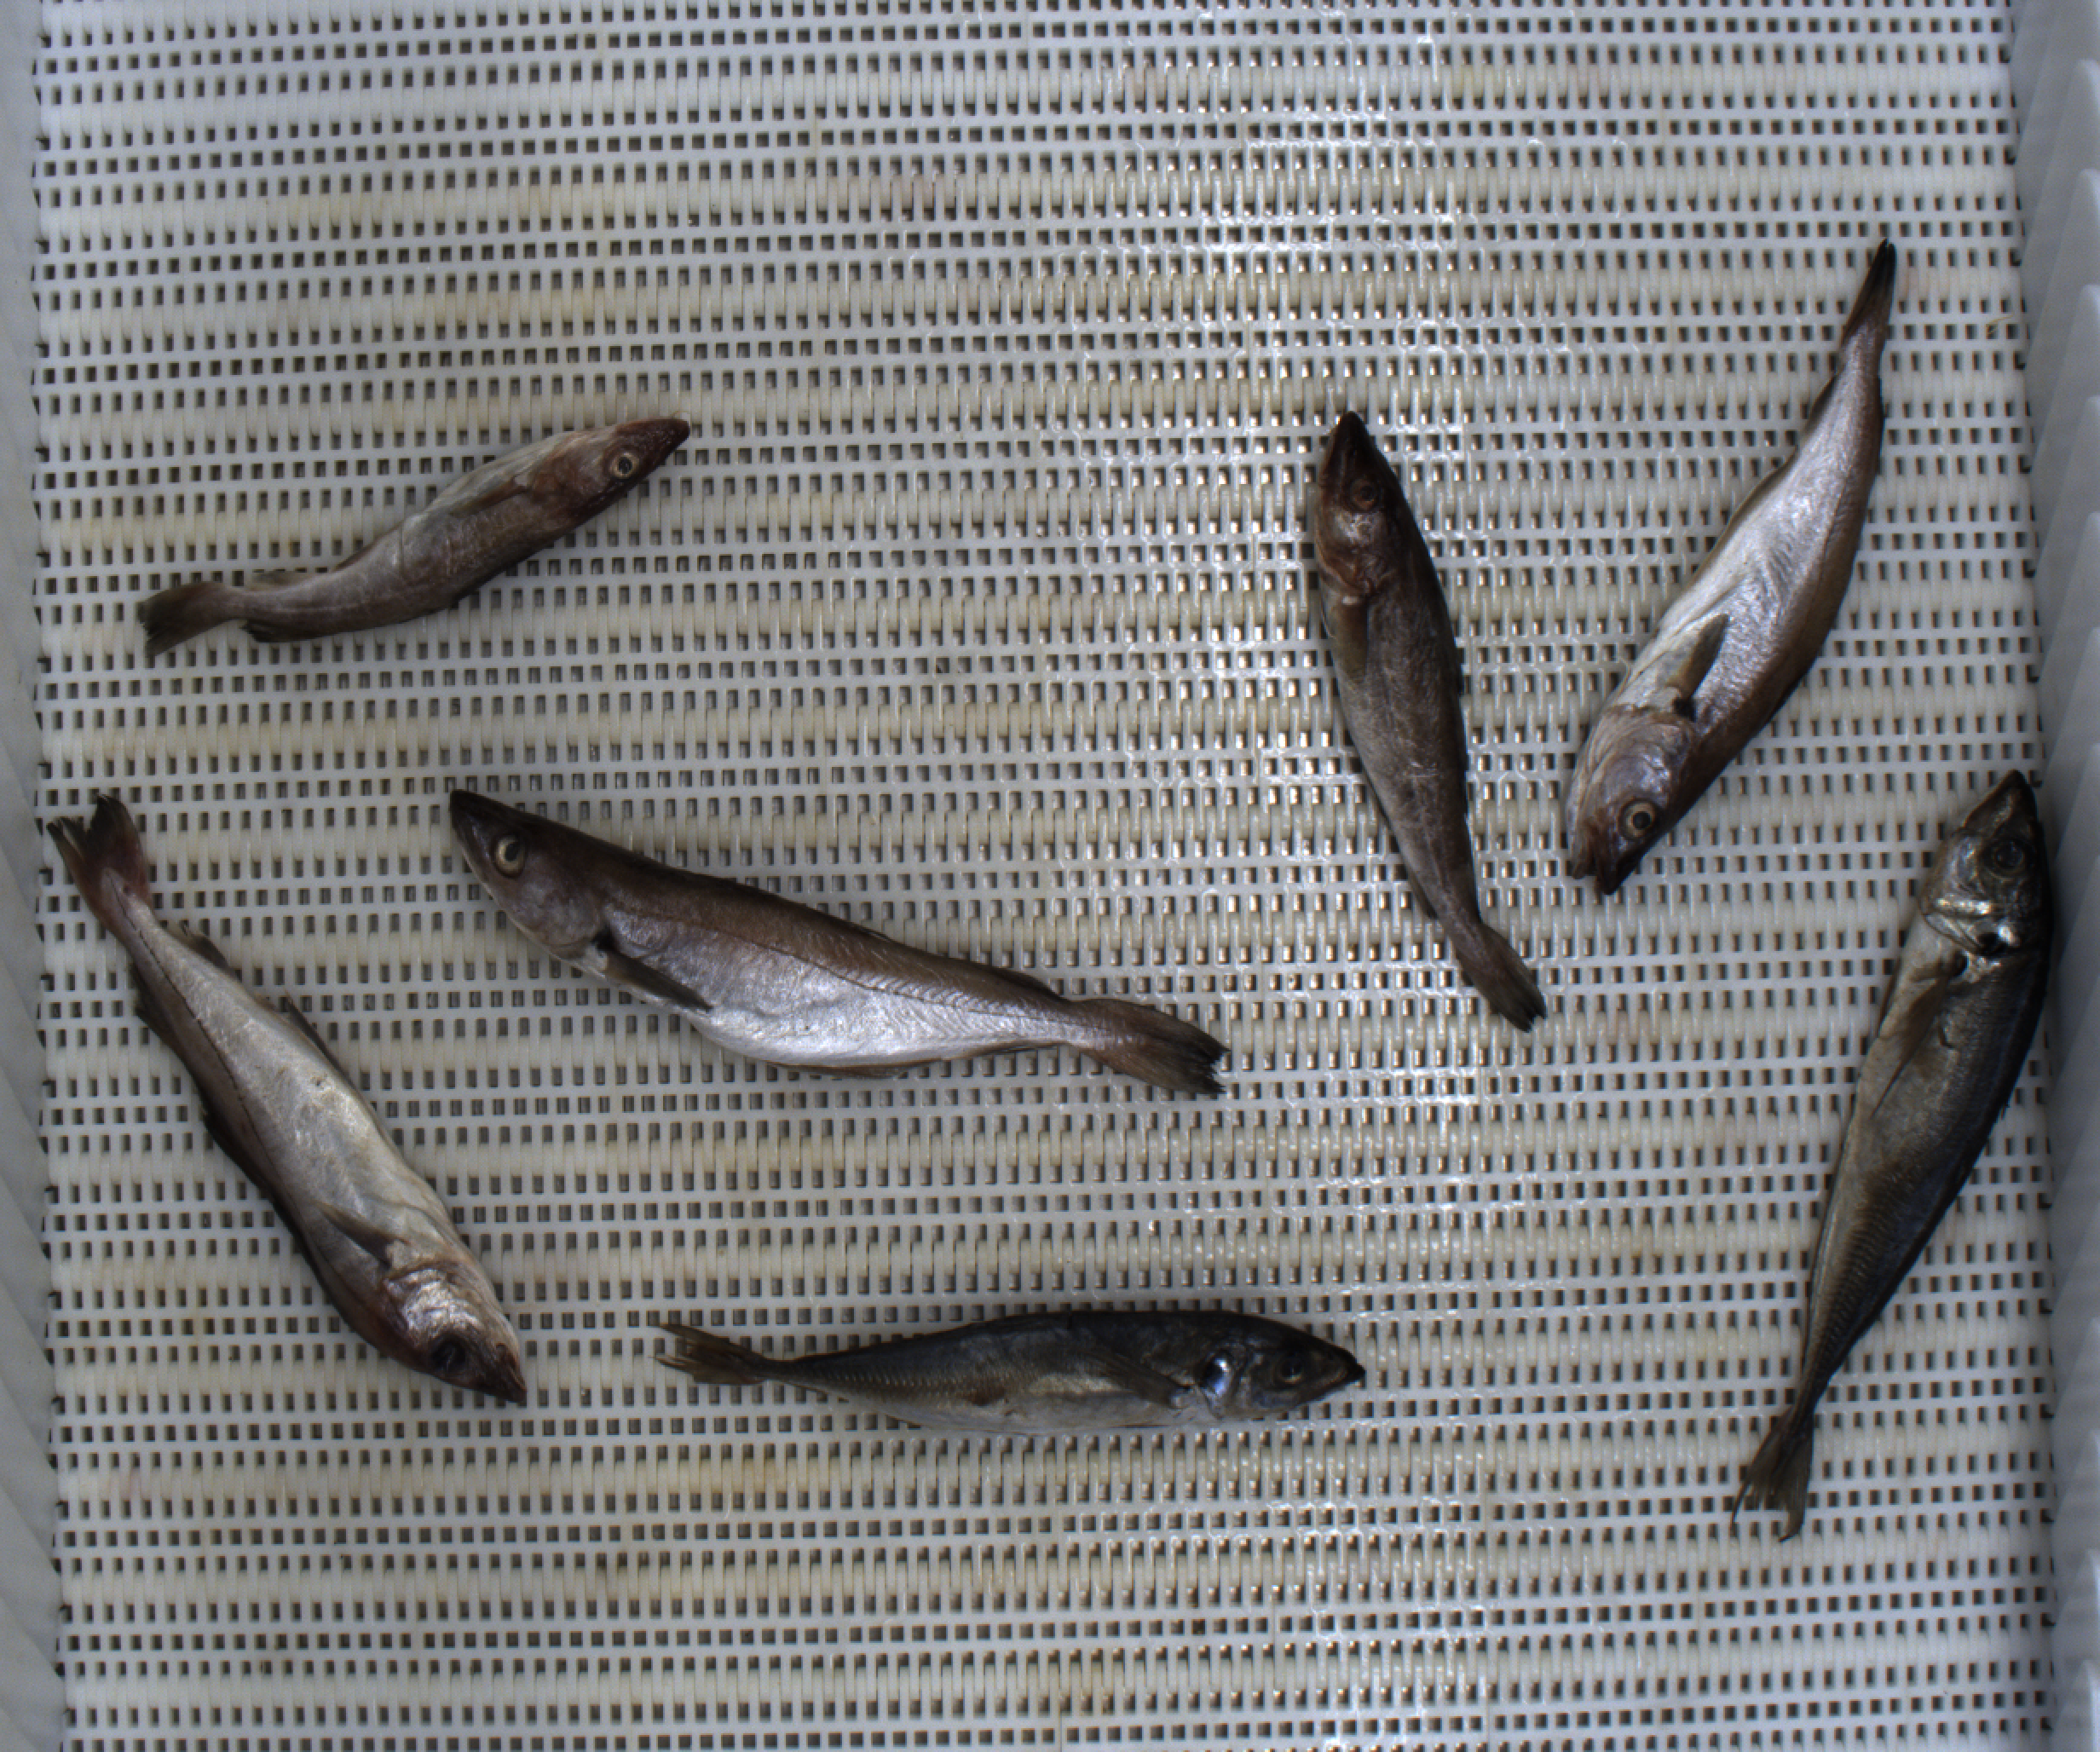
Total fish: 7
Cod: 2
Haddock: 1
Whiting: 2
Hake: 0
Horse mackerel: 2
Saithe: 0
Other: 0